Torre dell'Elefante

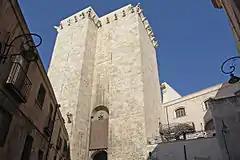
The Tower seen from the gate side.

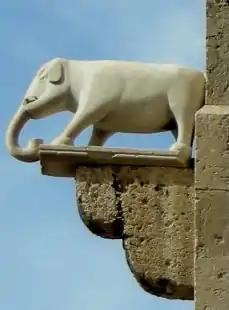
The sculpture from which the tower's name derives.

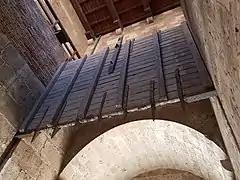
The inner portcullis of the tower.

The Torre dell'Elefante ("Tower of the Elephant") is a medieval tower in Cagliari, southern Sardinia, Italy. It is located in the Castello historical quarter of the city.